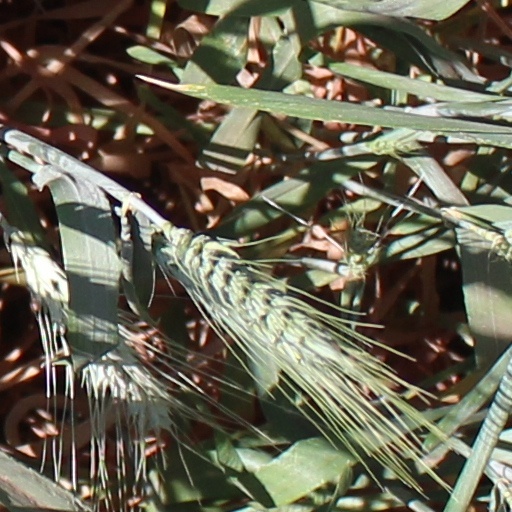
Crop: wheat